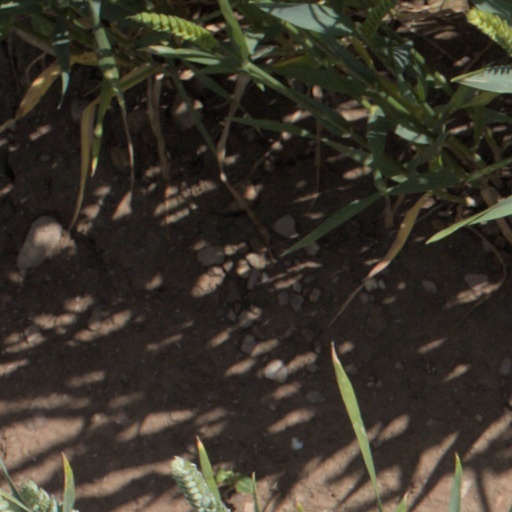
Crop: wheat